National Library of the Czech Republic

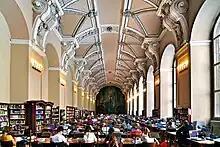
General reading room (former refectory of the Jesuit residence in Clementinum)

In 2006, the Czech parliament approved funding for the construction of a new library building on Letna plain, between Hradčanská metro station and Sparta Prague's football ground, Letná stadium. In March 2007, following a request for tender, Czech architect Jan Kaplický was selected by a jury to undertake the project, with a projected completion date of 2011. Later in 2007 the project was delayed following objections regarding its proposed location from government officials including Prague Mayor Pavel Bém and President Václav Klaus. Plans for the building had still not been decided in February 2008, with the matter being referred to the Office for the Protection of Competition in order to determine if the tender had been won fairly. Later in 2008, Minister of Culture Václav Jehlička announced the end of the project, following a ruling from the European Commission that the tender process had not been carried out legally.